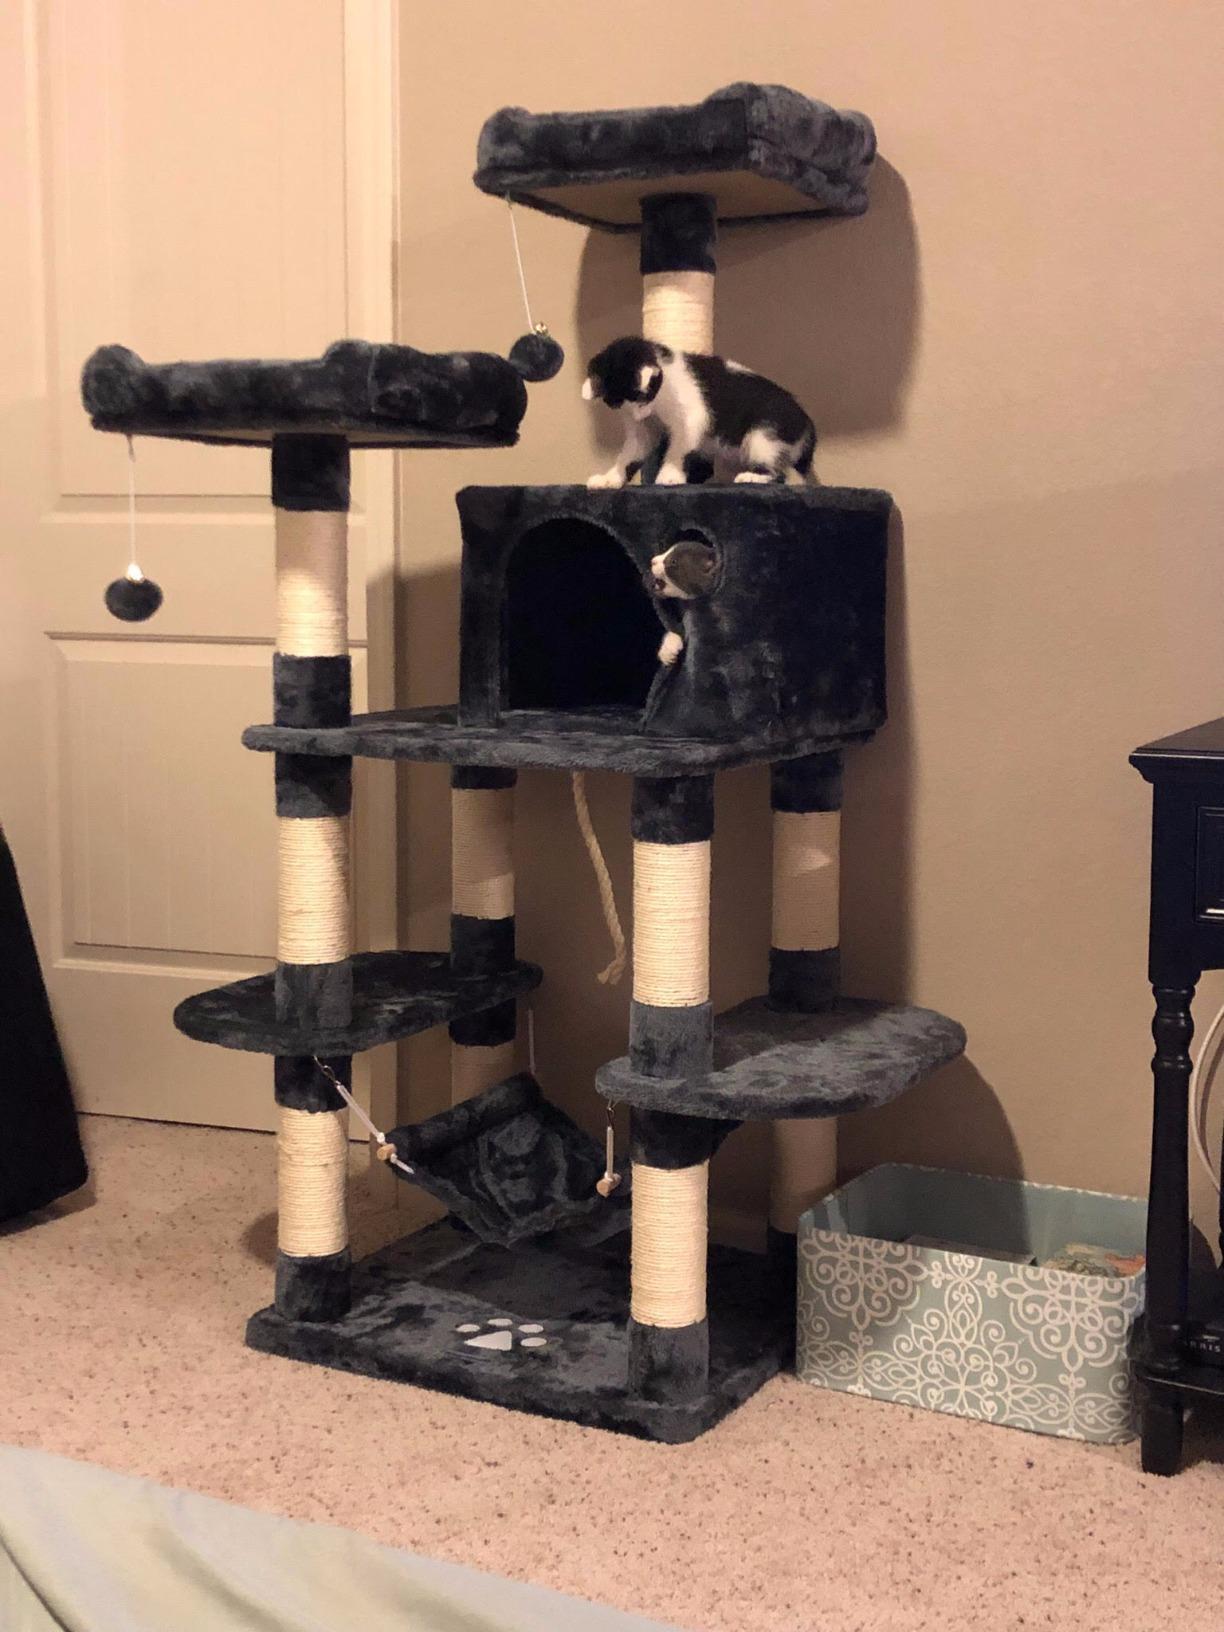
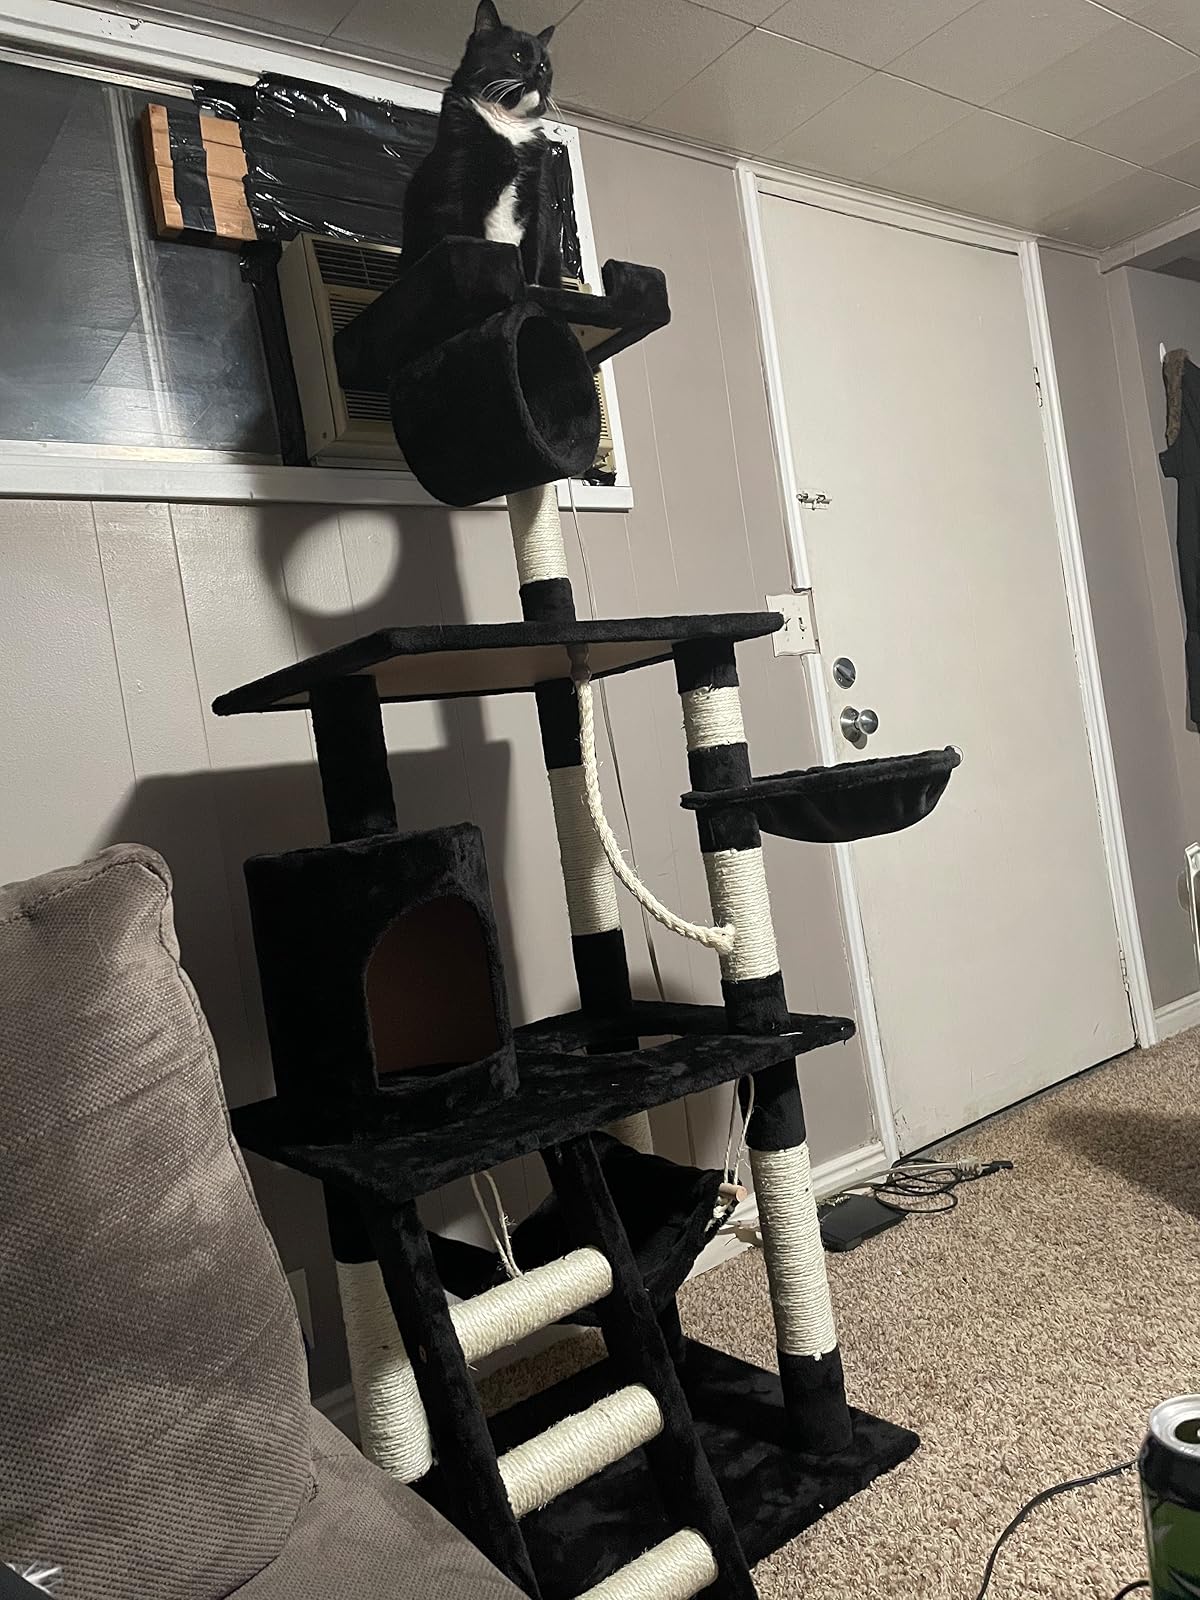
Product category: items_cat tree
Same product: no